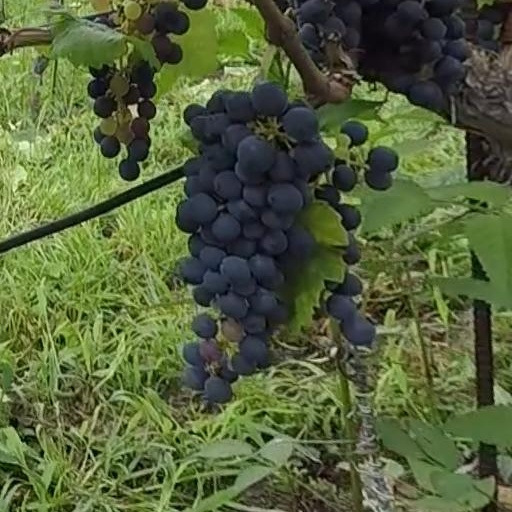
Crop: grape